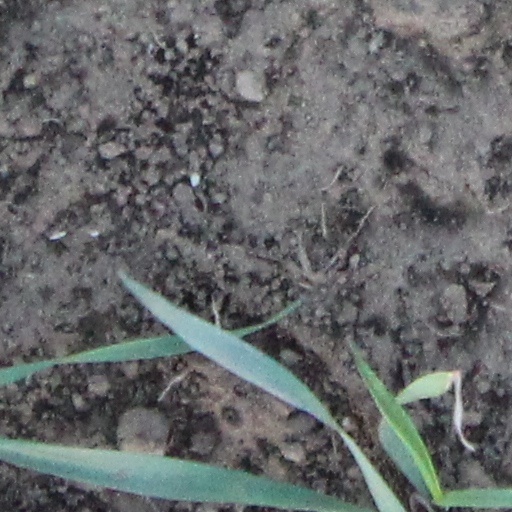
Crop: wheat